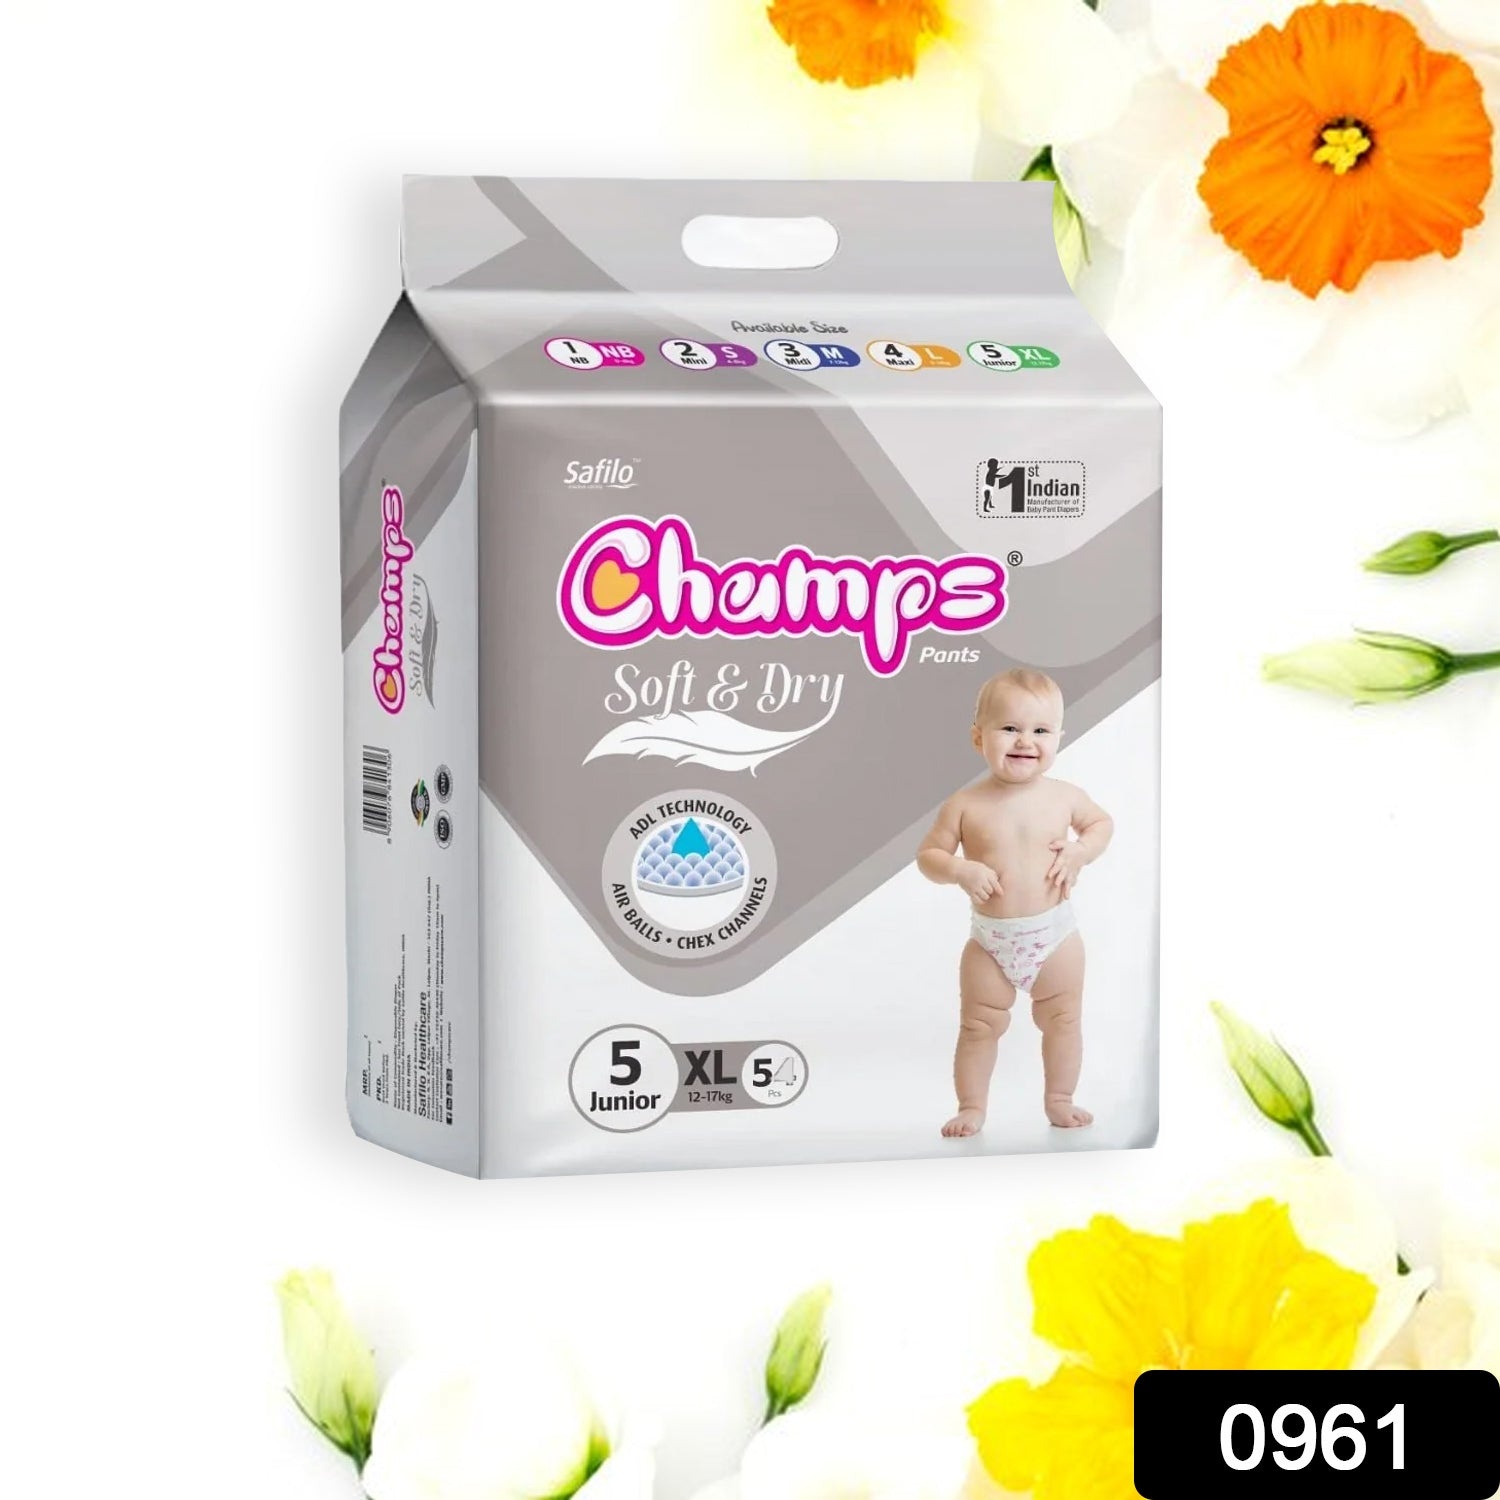
Baby Diaper High Absorbent Pant Diapers,  Champs Soft and Dry Baby Diaper Pants Xl  54 Pcs (Extra Large , XL54 Pieces)
Baby Diaper High Absorbent Pant Diapers, Champs Soft and Dry Baby Diaper Pants Xl 54 Pcs (Extra Large , XL54 Pieces) Description:- Baby's Skin is like feather, soft and sensitive. It requires special care. Champs Pant Diapers are specially designed to provide care for your baby's growth. Champ's High Absorbent Pant, keeps your baby feel dry and make him/her comfortable, so that your child can spend more of its time in learning new activities. It is made up of cotton like material. These Pants are easy to wear and handle. It provides anti-rash and antibacterial shield extract with aloe-vera and neem lotion along with the fragrance. The material of this diaper is of world-class quality with adjustable fasteners which helps to give your baby the right and comfortable feel. The softness of the inner cover will give comfort to your baby's sensitive and delicate skin. Comfortably designed shape that fits your baby according to your body shape. Dimension:- Volu. Weight (Gm) :- 2890 Product Weight (Gm) :- 1740 Ship Weight (Gm) :- 2890 Length (Cm) :- 40 Breadth (Cm) :- 30 Height (Cm) :- 12
Brand: DaffoDeals
Category: Baby & Toddler > Diapering > Diapers > Pull-Up Diapers